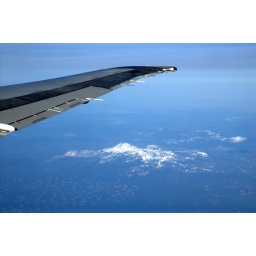
Taken from the plane when flying from San Jose to Seattle. I think this was in Oregon.